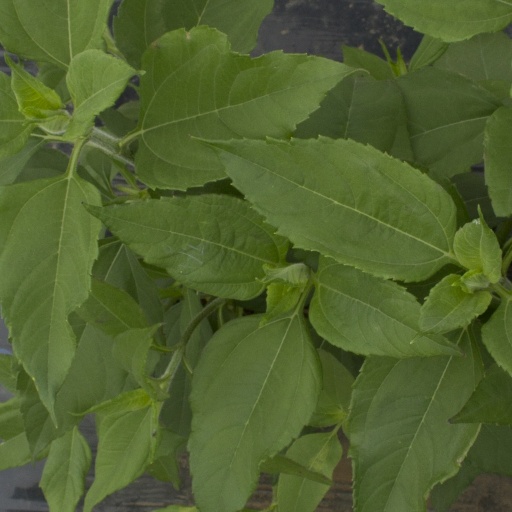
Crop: Jerusalem artichoke